Pénélope

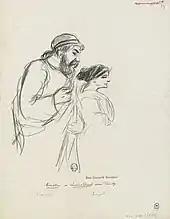
Muratore and Lucienne Bréval as Ulysse and Pénélope, Paris, 1913, drawn by Paul Charles Delaroche

The premiere at Monte Carlo was not a great success, partly because the director of the theatre, Raoul Gunsbourg, was more concerned with promoting his own opera, "Vénise", which made its debut four days later. Fauré was not greatly troubled at the modest success of the piece: he regarded the Monte Carlo production as "a rehearsal for Paris", where the work was to be given two months later. "Pénélope" was rapturously received at the Théâtre des Champs-Elysées in Paris on 10 May 1913. Several newspapers from foreign countries thought it worthwhile sending their critics to the premiere. "The New York Herald" and "The Daily Mail" of London both praised the work highly, though "Die Neue Zeitschrift für Musik" was unconvinced by Fauré's music, finding it cold. Fauchois was praised for changing details of Homer's story to accommodate Fauré's delicate style. The Paris cast was headed by Bréval, with Lucien Muratore as Ulysse, Cécile Thévenet as Euryclée and Paul Blancard as Eumée. Muratore in particular was considered a great improvement on his Monte Carlo counterpart.